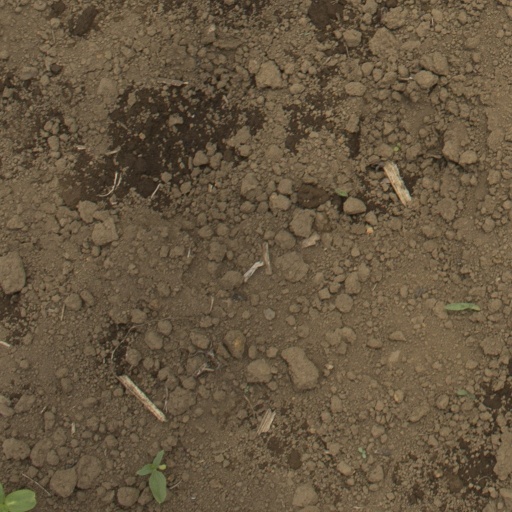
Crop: Jerusalem artichoke